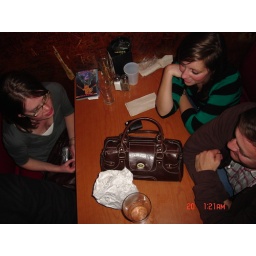
tall girl standing in a chair's-eye view